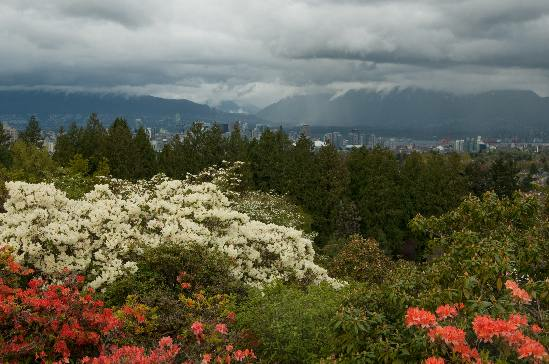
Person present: No